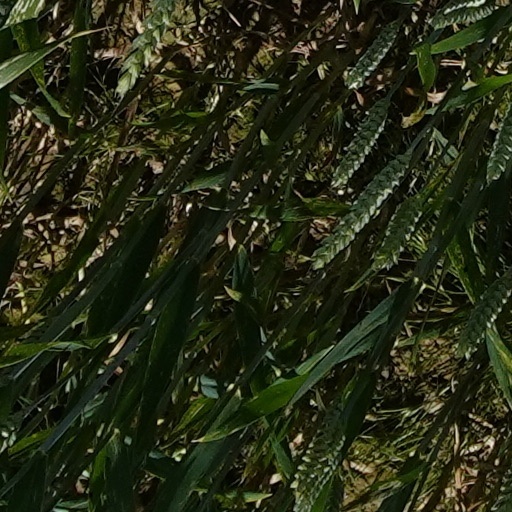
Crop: wheat